Denis Krivoshlykov

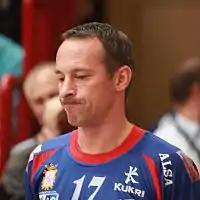
Krivoshlykov in 2010

Denis Ivanovich Krivoshlykov (born May 10, 1971 in Moscow) is a Russian team handball player and Olympic Champion from 2000 in Sydney. He received a bronze medal at the 2004 Summer Olympics in Athens with the Russian national team.